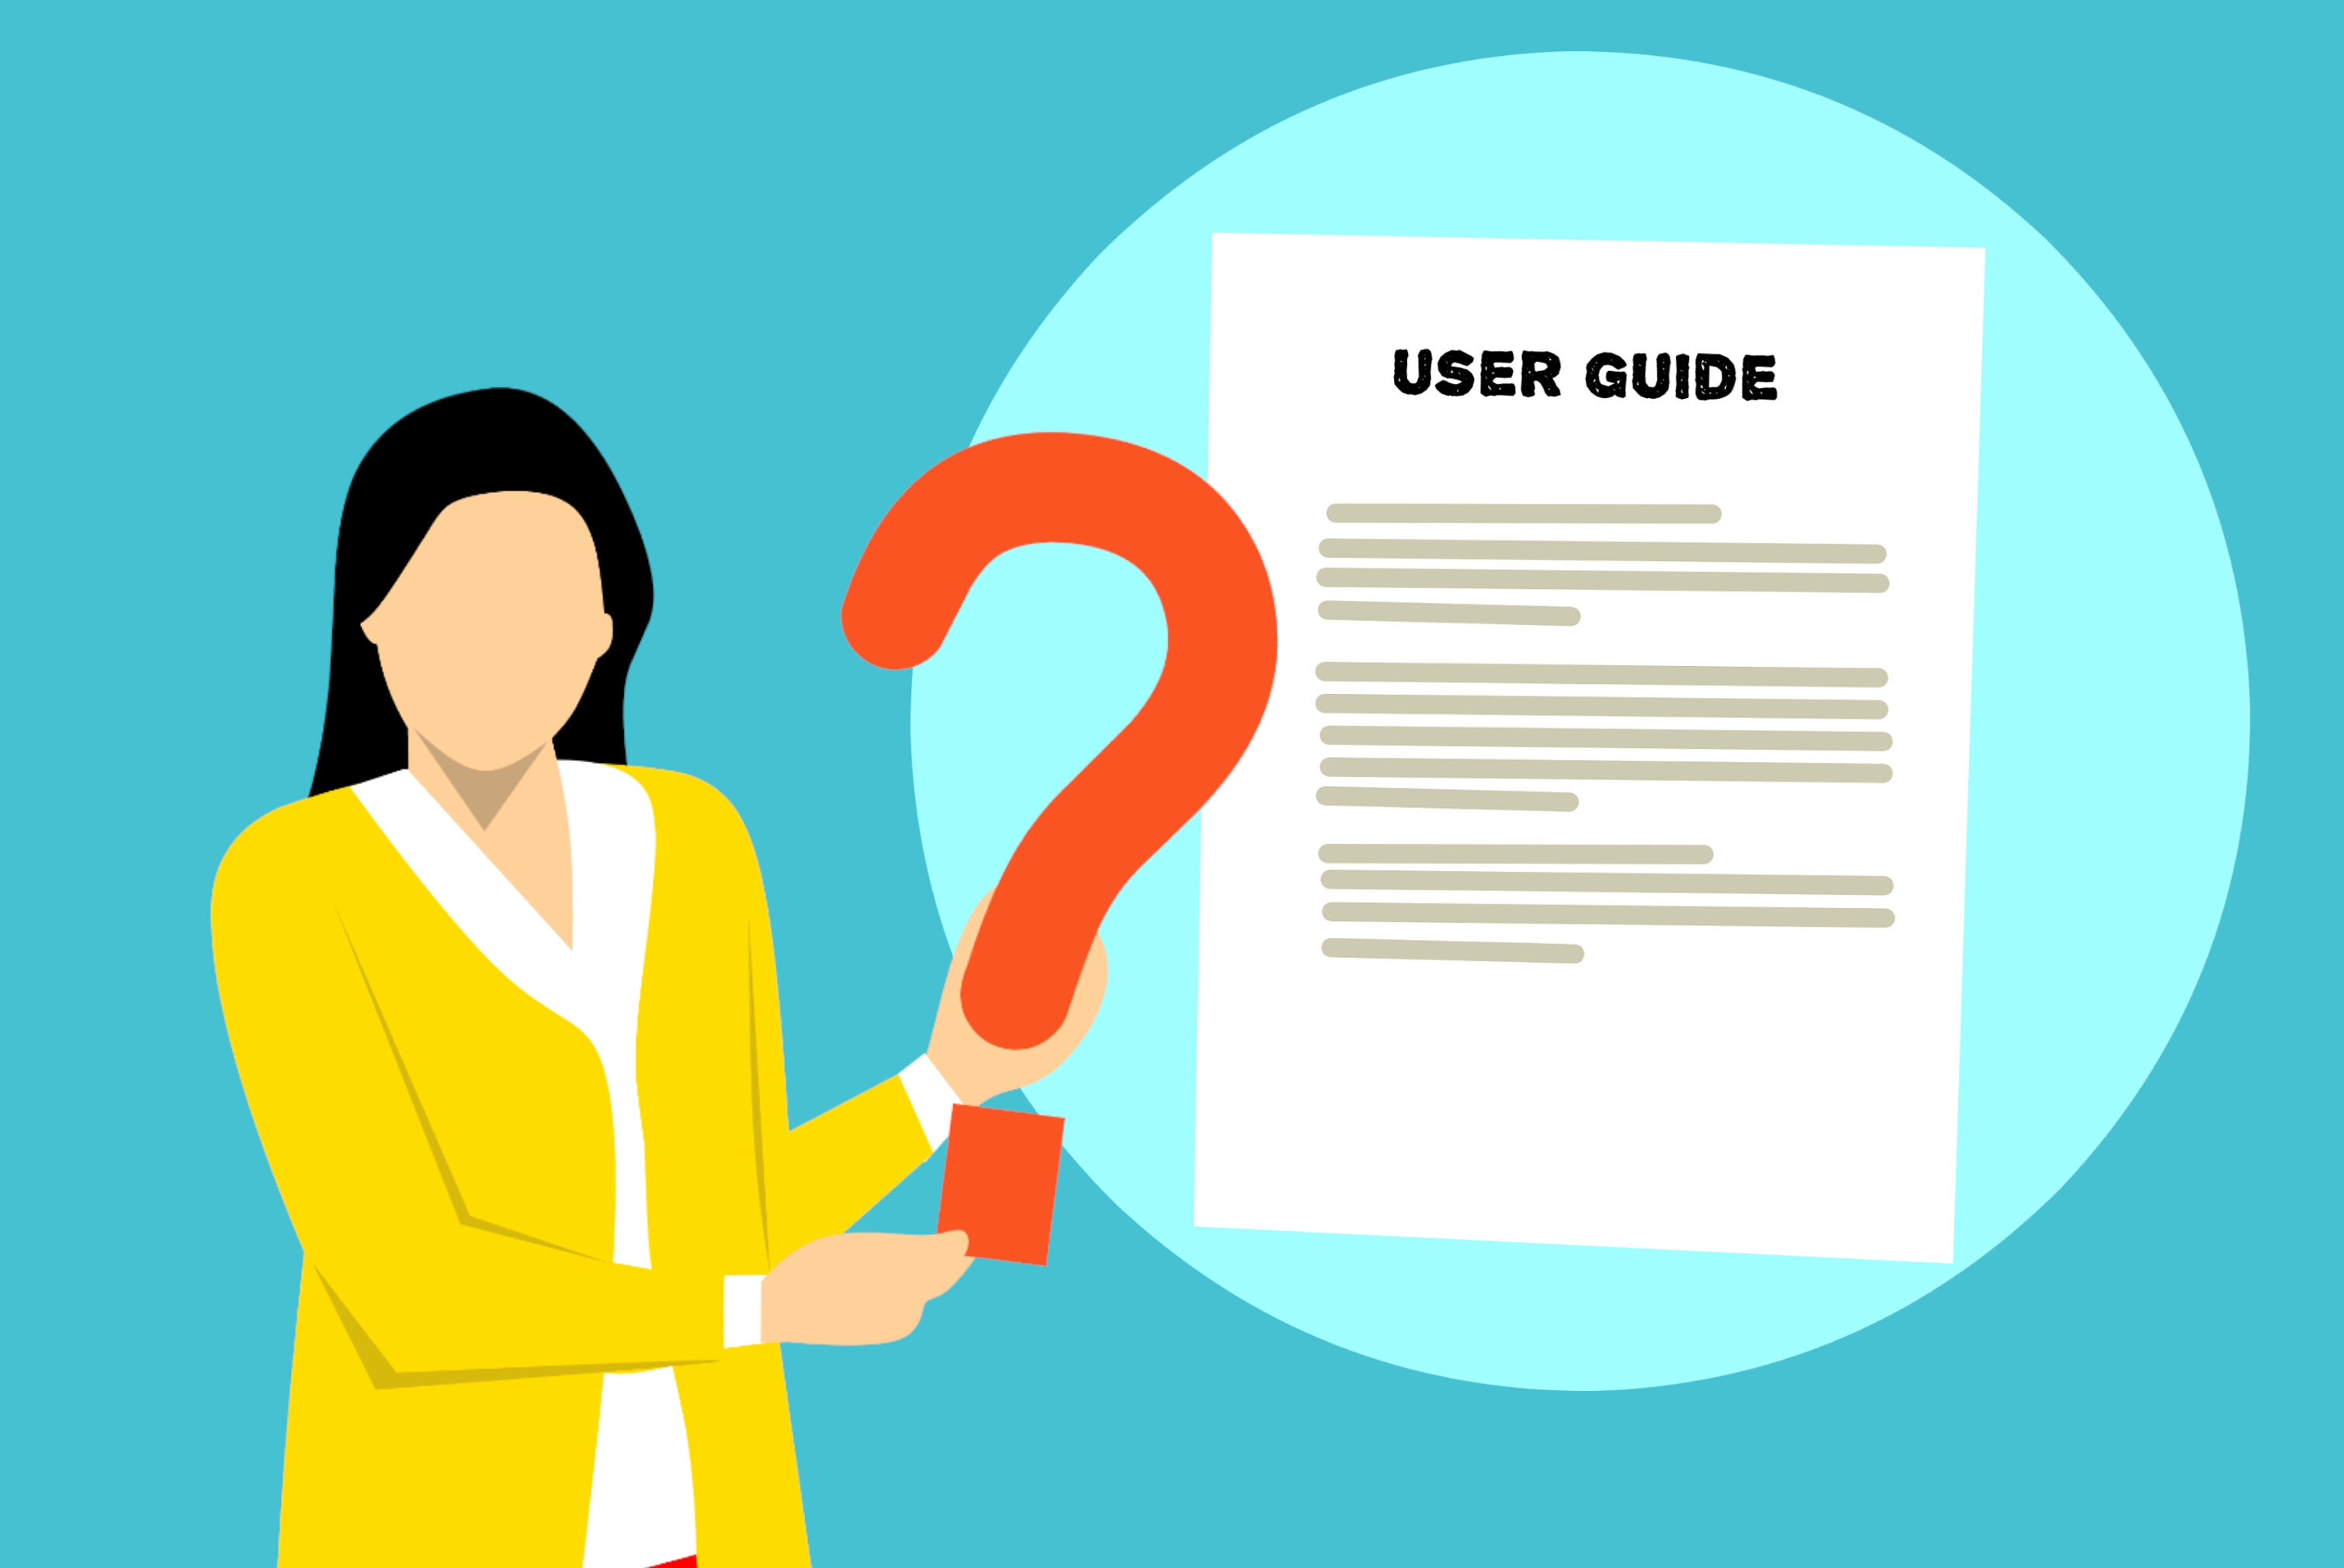
manual, book, user, guide, document, education, business, handbook, guidance, catalog, corporate, guidebook, banner, company, hand, help, faq, info, instruction, open, office, page, blue, text, product, human behavior, communication, conversation, joint, font, line, graphic design, logo, illustration, job, brand, graphics, happiness